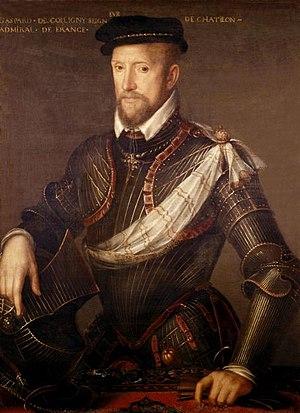
Châlus est une commune française située dans le département de la Haute-Vienne, en région Nouvelle-Aquitaine. Localisée au sud-ouest de Limoges et au nord-est de Périgueux, elle appartient au Limousin historique. Elle est connue pour être le lieu où le roi d'Angleterre Richard Cœur de Lion fut mortellement blessé en 1199.
Le col est le bord supérieur d'un vêtement, souvent une chemise, qui se rabat sur le cou.